Dangerous Mission

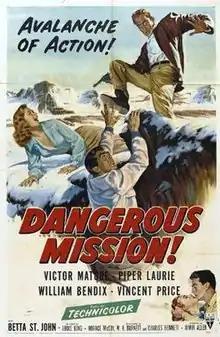
Theatrical release poster

Dangerous Mission is a 1954 American Technicolor thriller film starring Victor Mature, Piper Laurie, Vincent Price and William Bendix. The film was produced by Irwin Allen, directed by Louis King and released by RKO Radio Pictures. It is remembered today mainly for its use of 3-D film technology.